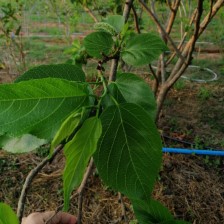
Variety: TaiwanMeacho